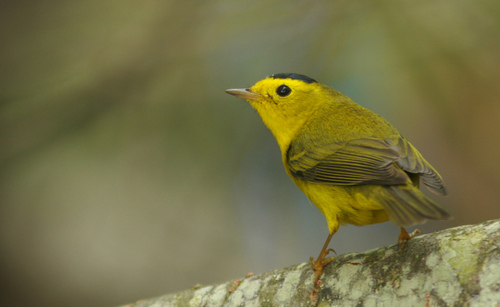
this is a bright yellow bird with grayish streaks in its wings and a black crest on its head.
a small bird with a black crown, yellow throat and greyish yellow back.
a small yellow bird has a black crown, orange beak and legs, and yellowish brown wings and tail.
this yellow bird has a black crown and gray mixed with yellow on its feathers.
this bird has a yellow overall body color except from its black crown.
this bird is yellow with black and has a long, pointy beak.
a small yellow bird with black crown and black wingbars and the bill is short and pointed
this bird has wings that are black and has a yellow bodya yellow bird with brown wings
this bird has a black crown with yellow eyebrows and brown secondaries.
Species: Wilson Warbler